Peter Škantár

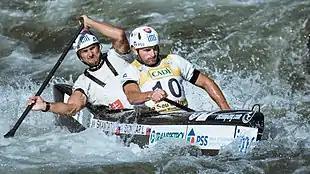
Peter Škantár (back) during the 2019 Wildwater Canoe World Championships.

Coming into the 2016 Summer Olympics in Rio de Janeiro, the Škantár cousins have not shown great form. They finished 6th at the European championships and 5th in their only World Cup start prior to the games. Their first qualifying run at the games was enough win the preliminary round and advance to the 11-boat semifinal. They had two gate touches in the semifinal and only finished 6th, but did enough to advance to the final. Their final run was more than 6 seconds faster than the winning time from the semifinal and even though there were still 5 boats to come after they finished their run, they were able to hold on to the top position and win the gold. Since the C2 event was subsequently discontinued, they will likely remain as the last Olympic champions in the C2 discipline.